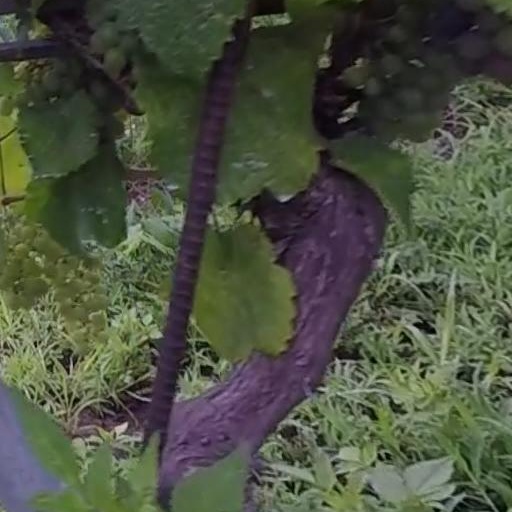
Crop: grape